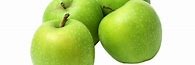
Label: apple